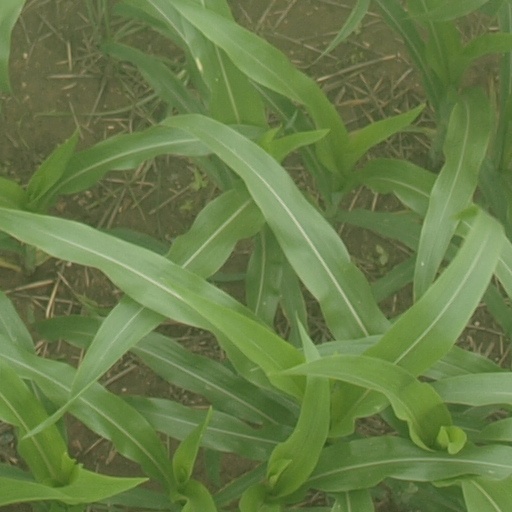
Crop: maize; corn